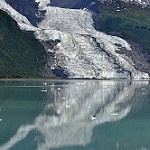
Label: glacier